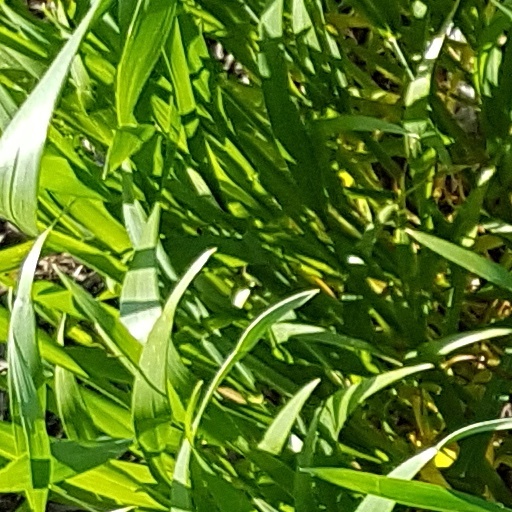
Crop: wheat